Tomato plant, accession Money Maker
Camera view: tilt-top (135 deg); turntable rotation: 180 degrees
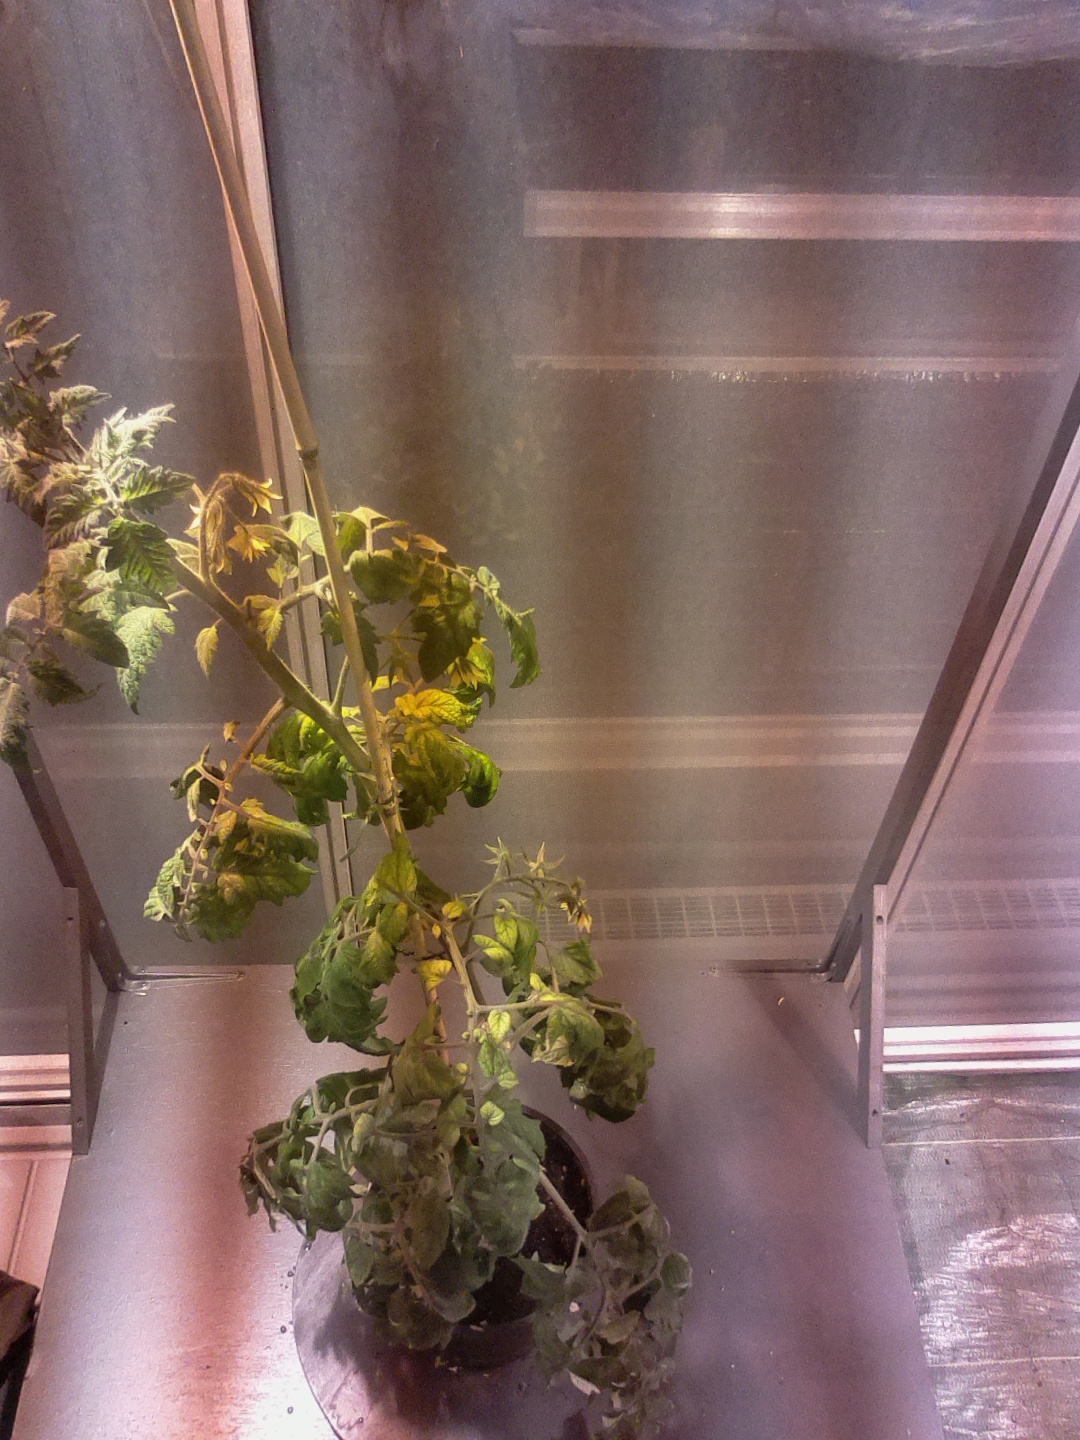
BBCH growth stage 70: Fruits at the main stem or branches visibles